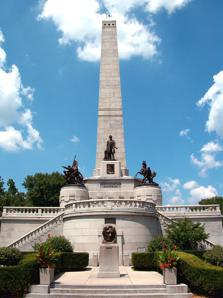
Building: Lincoln Tomb
Country: United States of America
Year built: 1874
United States historic place in Springfield, Illinois United States historic place Lincoln Tomb and War Memorials State Historic Site U.S. National Register of Historic Places U.S. National Historic Landmark Illinois State Historic Site Abraham Lincoln 's tomb at Oak Ridge Cemetery in July 2005 Location Oak Ridge Cemetery , Springfield, Illinois Built 1868–1874 Architect Larkin Goldsmith Mead NRHP reference No. 66000330 Significant dates Added to NRHP October 15, 1966 Designated NHL December 19, 1960 1865 illustration of Lincoln burial ( Frank Leslie's Illustrated Newspaper ) The receiving vault (foreground) and the tomb (background) The Lincoln Tomb is the final resting place of Abraham Lincoln , the 16th president of the United States ; his wife Mary Todd Lincoln ; and three of their four sons: Edward , William , and Thomas . It is located in Oak Ridge Cemetery in Springfield, Illinois . Constructed of granite, the tomb has a tall, story-and-a-half base in trapezoidal form, surmounted by an obelisk , with a semicircular receiving room entranceway on one end and a semicircular crypt or burial room opposite. On the exterior, four flights of balustraded stairs lead to a level terrace. The balustrade extends around the terrace to form a parapet, and there are several bronze statues, reliefs, and stone carvings located at the base of the obelisk. The obelisk rises 117 feet (36m) high. A bronze recasting of Gutzon Borglum 's head of Lincoln stands on a pedestal in front of the entrance way; Borglum's original marble bust is in the U.S. Capitol . Inside the tomb's ground level entrance is a rotunda with connecting hallways to the burial room.  Marble is used throughout the interior, and several well-known, specially cast bronze statues of Lincoln are displayed in the entrance room and hallways.  A stained glass window and flags adorn the crypt, which is centered around an inscribed red marble monument. At the close of the ceremonies and events marking Lincoln's death , his body was placed in a nearby receiving tomb and later in the state tomb. The mausoleum is owned and administered by the State of Illinois as Lincoln Tomb State Historic Site. It was designated one of the first National Historic Landmarks in 1960, and thus became one of the first sites listed on the National Register of Historic Places in 1966, when that designation was created. History On April 16, 1865, two days after President Abraham Lincoln was assassinated , a group of Springfield citizens formed the National Lincoln Monument Association and spearheaded a drive for funds to construct a memorial or tomb. Upon arrival of the funeral train on May 3, Lincoln lay in state in the Illinois State Capitol for one night. After funeral and burial services the next day, his coffin was placed in a receiving vault at Oak Ridge Cemetery , the site Mrs. Lincoln requested for burial. In December, her husband's remains were removed to a temporary vault not far from the proposed memorial site. In 1871, three years after laborers had begun constructing the tomb, the body of Lincoln and those of the three youngest of his sons were placed in crypts in the unfinished structure. In 1874, upon completion of the memorial, which had been designed by Larkin Goldsmith Mead , Lincoln's remains were interred in a marble sarcophagus in the center of a chamber known as the "catacombs," or burial room. In 1876, however, after two Chicago criminals failed in an attempt to steal Lincoln's body and hold it for ransom, the National Lincoln Monument Association hid it in another part of the memorial,  first under wood and other debris and then buried in the ground within the tomb.  When Mrs. Lincoln died in 1882, her remains were placed with those of Lincoln, but in 1887 both bodies were reburied in a brick vault beneath the floor of the burial room. By 1895, the year the State acquired the memorial, it had fallen into disrepair. During a rebuilding and restoration program from 1899 to 1901, all five caskets were moved to a nearby subterranean vault. Following completion of the restoration, State officials returned them to the burial room and placed that of Lincoln in the sarcophagus it had occupied in 1874–76. Within a few months, however, at the request of Robert Todd Lincoln , the President's only surviving son, Lincoln's remains were moved to their final resting place – a concrete vault 10 feet (3.0 m) below the surface of the burial room. In 1930–31 the State reconstructed the interior of the memorial in an Art Deco style. Rededicated in the later year by President Herbert Hoover , it has undergone little change since that time. The Lincoln Tomb was designated a National Historic Landmark in 1960. Design and layout The bronze prototype casting by Daniel Chester French of his 1920 sculpture in the Lincoln Memorial is in the receiving rotunda of Lincoln's Tomb. Several specially cast well-known Lincoln sculptures line passageways of the crypt, including one of Abraham Lincoln: The Man The tomb is in the center of a 12½ acre (51,000 m 2 ) plot. Constructed of granite from Biddeford, Maine, dressed at Quincy, Massachusetts , it has a rectangular base surmounted by a 117-foot (36 m)-high obelisk and a semicircular entranceway. A bronze reproduction by sculptor Gutzon Borglum of his head of Lincoln in the U.S. Capitol rests on a pedestal in front of the entranceway. Four flights of balustraded stairs—two flanking the entrance at the front and two at the rear—lead to a level terrace. The balustrade extends around the terrace to form a parapet.  Originally open to the public, the terrace has since been closed due to safety concerns. Infantry and Cavalry statues at the corners of the obelisk. In the center of the terrace, a large and ornate base supports the obelisk.  On the walls of the base are 40 hewn stones, cut to represent raised shields, 37 are engraved with the abbreviation of a State at the time the tomb was built. The remaining 3 are marked U, S, A. Each shield is connected to another by two raised bands, and thus the group forms an unbroken chain encircling the base. Four bronze statues adorn the corners of the latter. They represent the infantry, navy, artillery, and cavalry of the Civil War period. In front of the obelisk and above the entrance stands a full-length statue of Lincoln. The tomb's design architect and sculptor, Larkin G. Mead , designed and executed these carvings and statues. The interior of the memorial, constructed of marble from Minnesota, Missouri, Massachusetts, Arkansas, Utah, Italy, Spain, France, and Belgium, contains a rotunda, a burial room, and connecting corridors. A down-scaled bronze prototype by Daniel Chester French of his 1920 statue in the Lincoln Memorial , in Washington, D.C., dominates the entrance foyer. The walls of the rotunda are decorated with 16 marble pilasters , which are separated by marble panels. The pilasters symbolize Lincoln and the 15 Presidents who preceded him. The room also contains 36 bronze panels, one for each state at the time of Lincoln's death. The ceiling is of palladium leaf. The Art Deco burial room, with red marble memorial monument Corridors lead from the rotunda to the burial room at the rear of the memorial. Located in niches along the corridor walls are eight statues by prominent sculptors depicting various phases of Lincoln's life. Four bronze tablets on the walls are engraved with the Farewell Address , the Gettysburg Address , a portion of the Second Inaugural Address , and a biographical sketch. Large gold stars in sets of 12 at each corner of the memorial represent the 48 states in the Union at the time of its 1930 redecoration. Mary Todd Lincoln's crypt in the Burial Room is next to those of her sons. Gutzon Borglum's head of Lincoln. The nose remains shiny due to the tradition of rubbing Lincoln's nose for good luck. The burial room features black and white marble walls and a ceiling of gold leaf. At its center stands the memorial monument, a 7-ton block of reddish marble inscribed with Lincoln's name and the years he lived. It marks the approximate location of the burial vault, which is 30 inches behind and 10 feet below. Nine flags are arranged in a semicircle around the cenotaph. Seven of them—the State flags of Massachusetts, New Jersey, Pennsylvania, Virginia, Kentucky, Indiana, and Illinois—commemorate the homes of Lincoln and his ancestors. The eighth and ninth are the U.S. flag and the Presidential flag . The inscription "Now he belongs to the ages," reputedly spoken by Secretary of War Edwin M. Stanton at the time of Lincoln's death, is inscribed in the wall above a stained glass window. Along the south wall of the burial room are four crypts containing the remains of Mrs. Lincoln and three of Lincoln's four sons, Edward , Willie , and Tad (the eldest, Robert Todd Lincoln , is buried at Arlington National Cemetery , alongside his wife and son). The tomb was built with additional crypts for members of Lincoln's family in addition to the four spaces already used. However, as the remaining members of Lincoln's family chose to be buried elsewhere, the other crypts remain empty. The original landscaping for the site was designed by William Saunders , a prominent landscape designer and federal employee who had previously designed the Oakridge Cemetery and the Soldiers National Cemetery at Gettysburg where Lincoln had delivered his famous speech . Adjacent memorials Also part of the site overseen by the State of Illinois, and a short distance from the tomb, three war memorials have been erected: The World War II Illinois Veterans Memorial was dedicated in December 2004.  This memorial honors the 987,000 Illinois men and women who served in World War II and the 22,000 who gave their lives. Its focal point is a white 22-ton concrete globe flanked on two sides by black granite walls.  Stainless steel buttons on the globe identify major battles, and quotations from military leaders, and Presidents Franklin D. Roosevelt and Harry S. Truman are engraved on the wall. The Korean War Memorial honors 1,748 Illinoisans killed during the 1950-53 Korean War .  This memorial was dedicated on June 16, 1996.  The memorial consists of a twelve-foot-tall bronze bell, with a diameter of twelve feet, mounted on a granite base.  At the circumference of the bell are four niches, each with a larger-than-life figure representing a branch of the armed services.  Inscribed on the base are the names of Illinoisans killed in Korea.  A carillon system in the Memorial plays brief musical programs at regular intervals. The Vietnam Veterans Memorial honors the almost 3,000 Illinoisans killed during the Vietnam War , and was dedicated in 1988. The memorial has a circular layout allowing visitors to enter the interior courtyard from any direction. The names of those killed or missing in action are on five granite slabs, each slab representing one of the branches of the United States Military. See also Presidential memorials in the United States List of burial places of presidents and vice presidents of the United States References